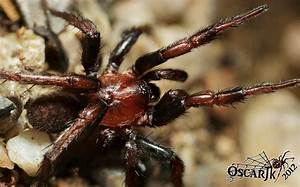
Label: spider